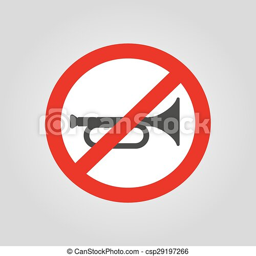
stock illustrations of quiet symbol representing the prohibition